Himno Nacional Mexicano

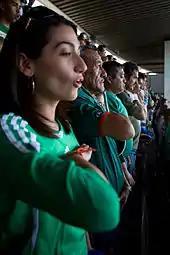
Mexican fans sing the Mexican national anthem before a football match in March 2009.

At the time the Mexican national anthem was written, Mexico was still facing the effects of a bitter defeat in the Mexican–American War at the hands of the United States. The country felt demoralized and also divided, due to the cession of more than half of its territory due to its defeat to the United States. According to historian Javier Garciadiego, who spoke at a 2004 ceremony commemorating the 150th anniversary of the national anthem's adoption, the song disregards divisions and strife and encourages national unity. On that same date, Mexico City and other parts of the country stopped what they were doing and performed a nationwide singing of the national anthem. Individuals from other countries also participated, mostly at diplomatic offices or at locations where a high concentration of Mexican expatriates are found. The national anthem has also been described as one of the symbols of the "Mexican identity".